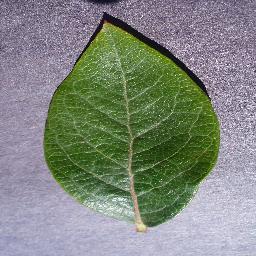
Label: Blueberry___healthy